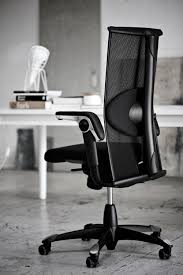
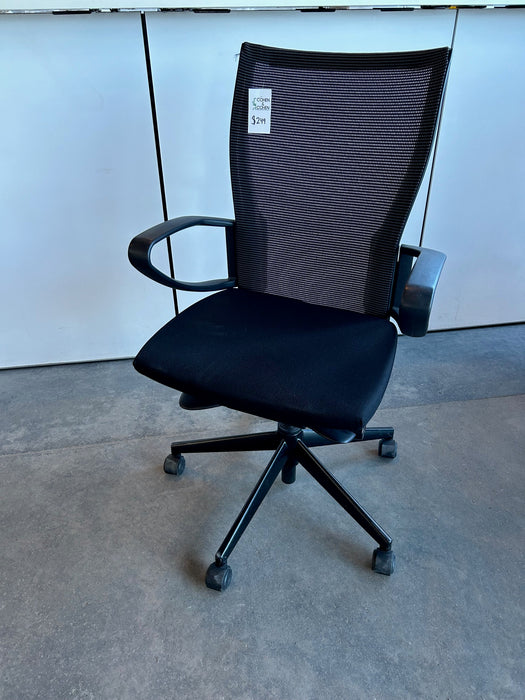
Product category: items_chair
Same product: no